Ruse (comics)

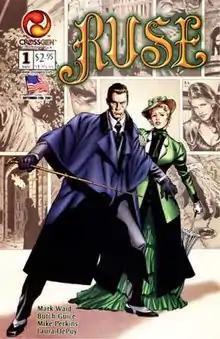
Cover to "Ruse" #1

Ruse is a comic book featuring detectives Simon Archard and Emma Bishop. Originally published by CrossGen, it was revived in 2011 by Marvel Comics as part of its acquisition of CrossGen titles.